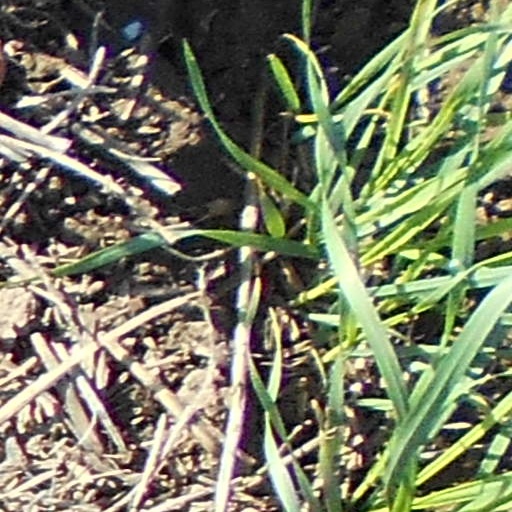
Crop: wheat